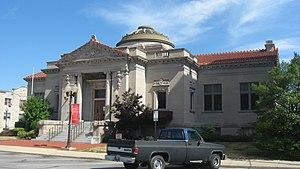
La ville américaine d’Anderson est le siège du comté de Madison, dans l’Indiana. Sa population s’élevait à 56 129 habitants en 2010, alors qu’elle en comptait quelque 70 000 en 1970.